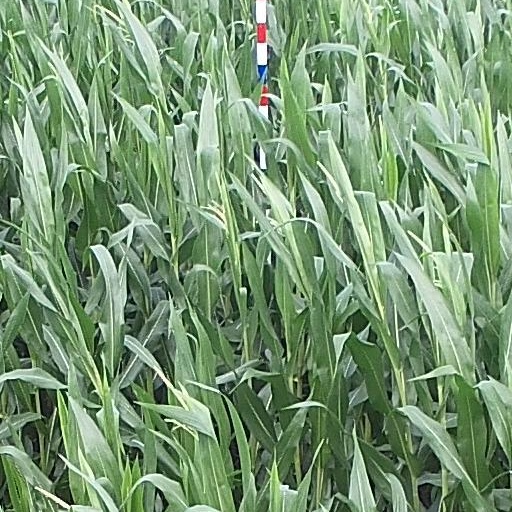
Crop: maize; corn